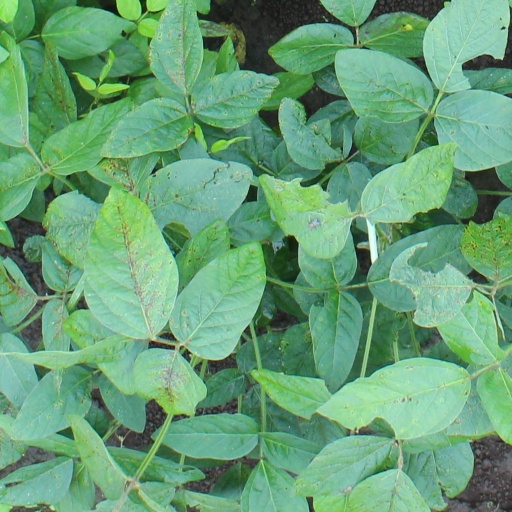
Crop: soybean